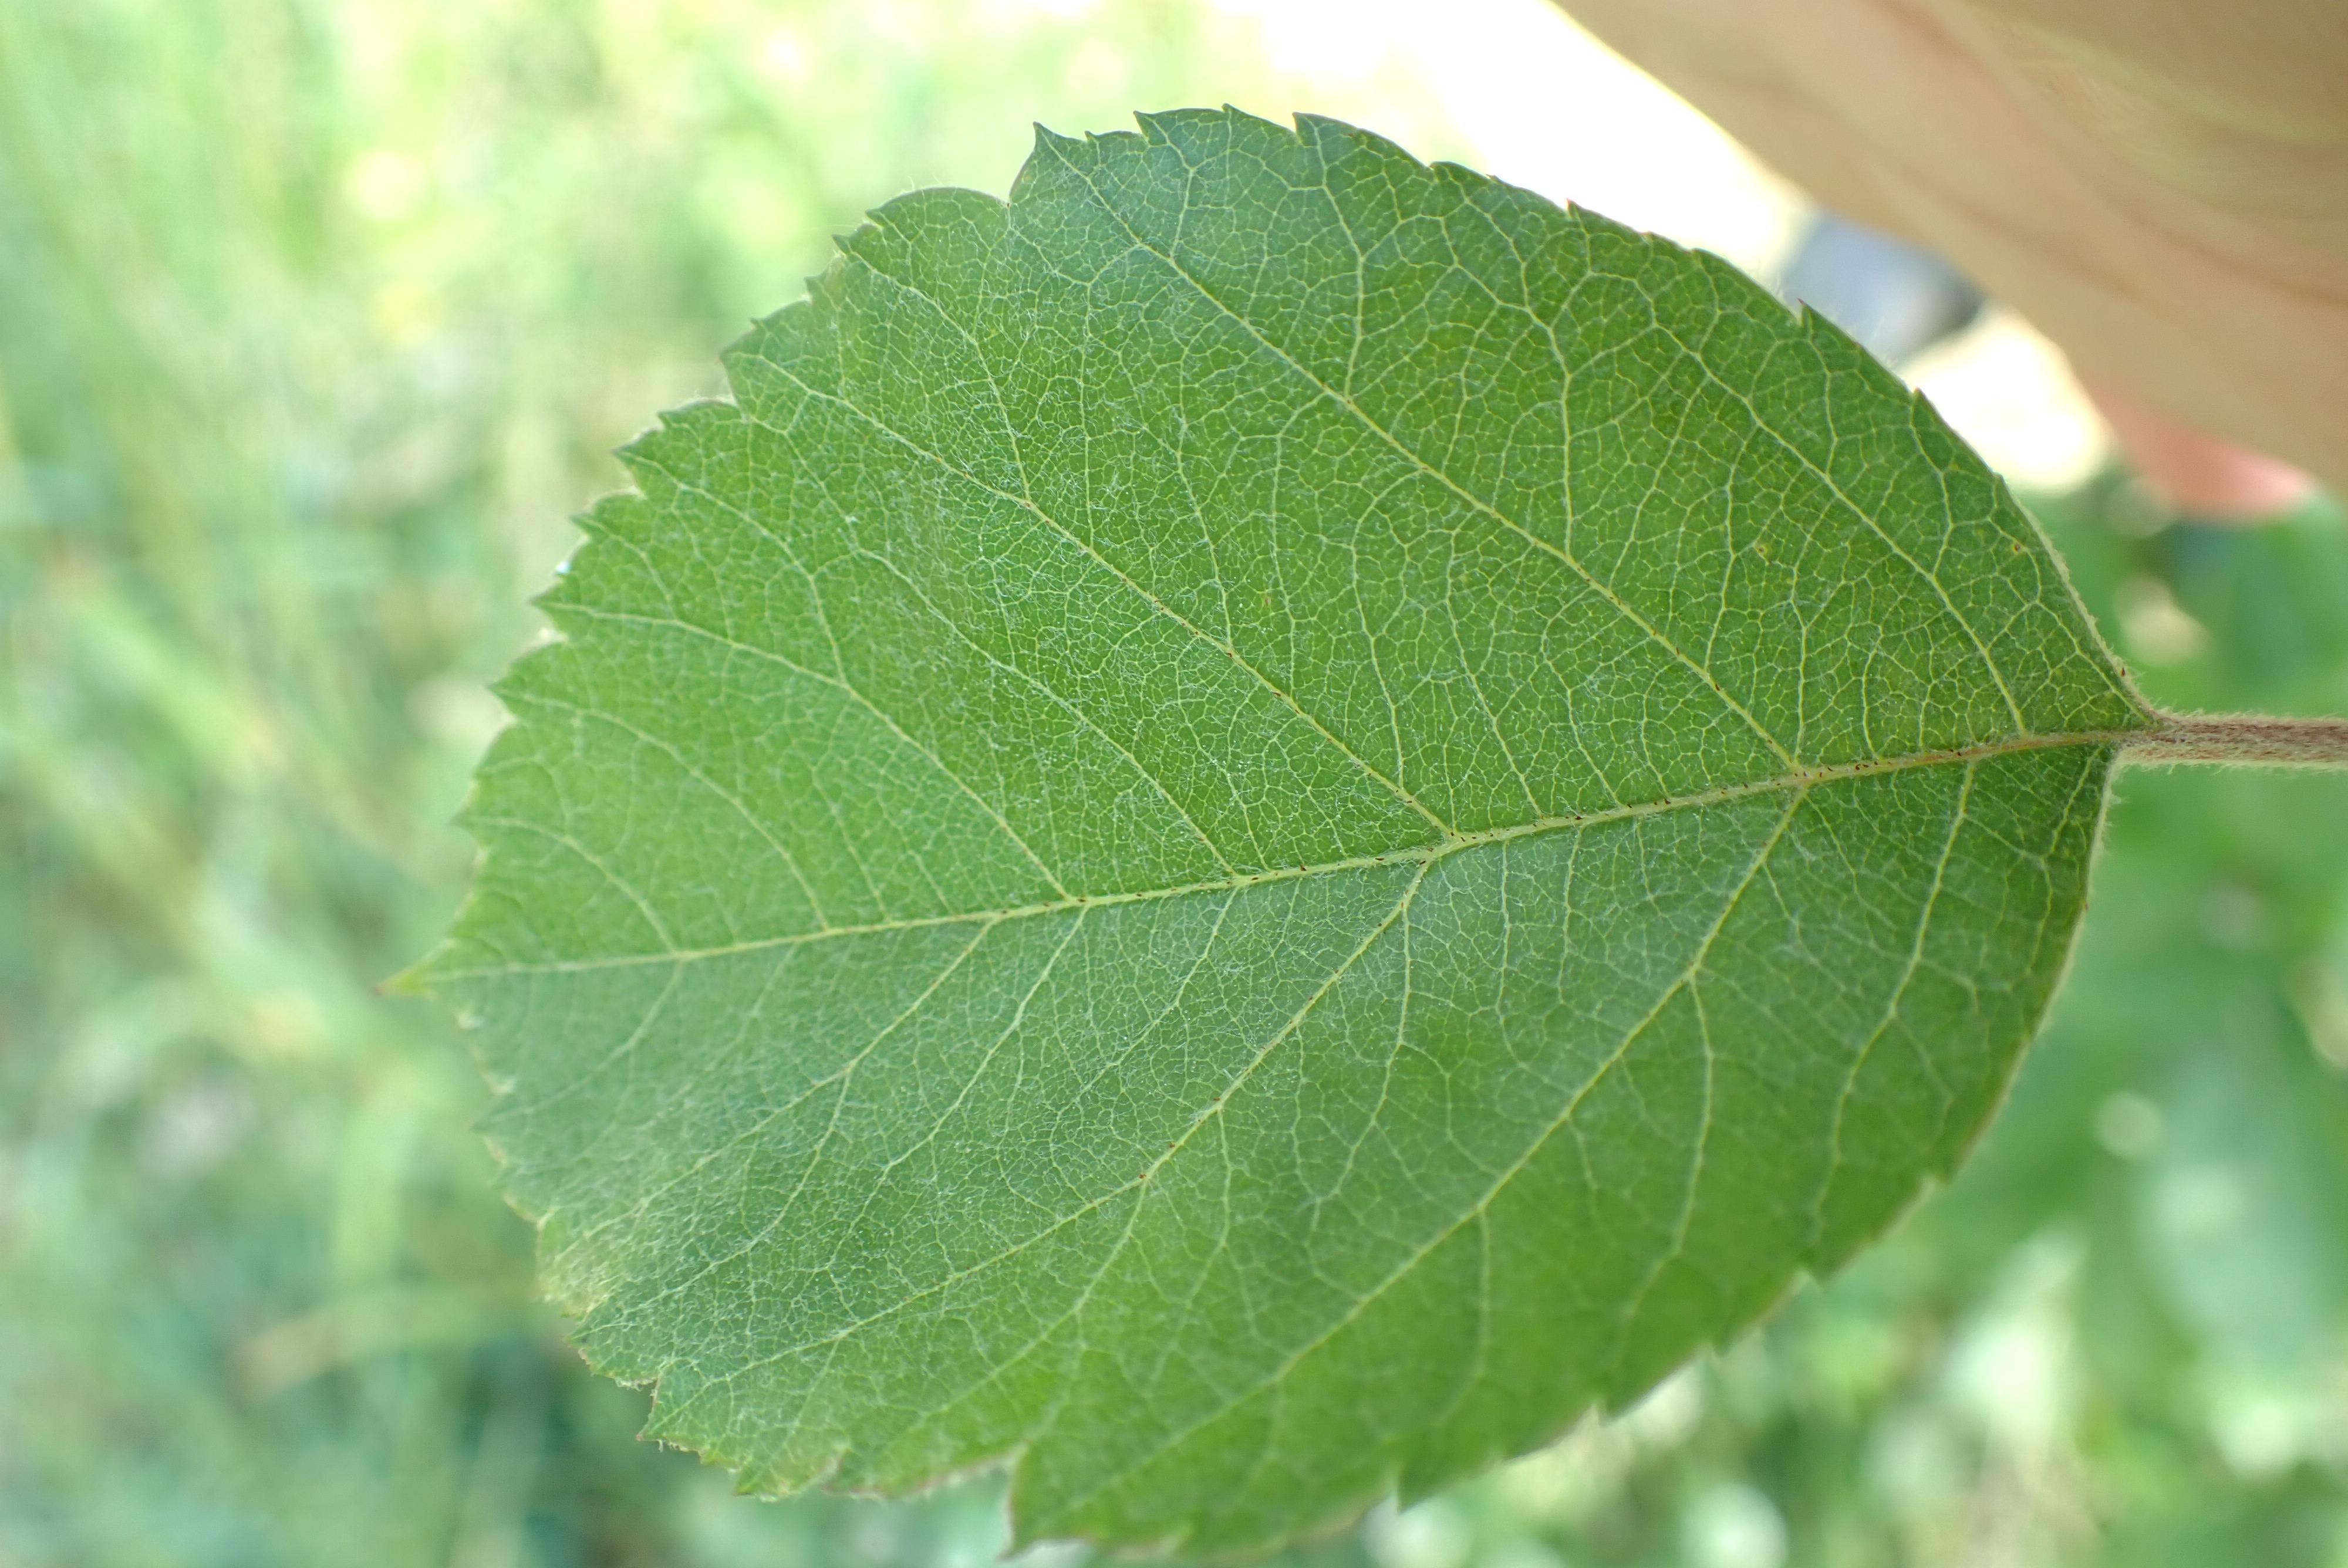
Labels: healthy